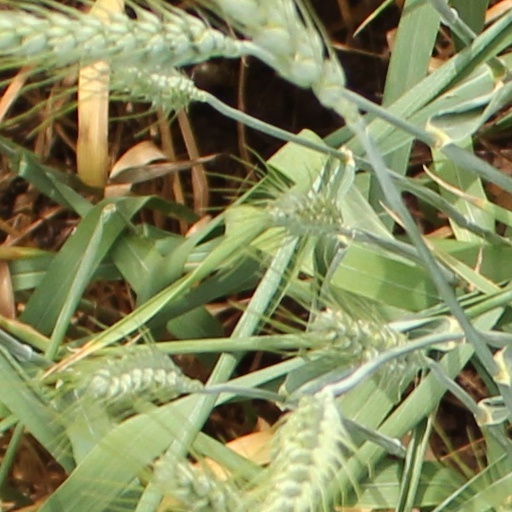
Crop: wheat